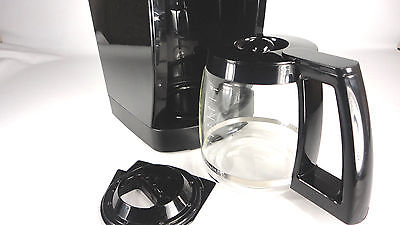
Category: coffee maker